Economic history of Australia

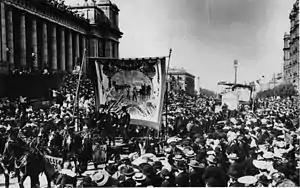
Eight-hour day march c. 1900, outside Parliament House in Spring Street, Melbourne

In 1901, the first federal government formed by the Protectionist Party.